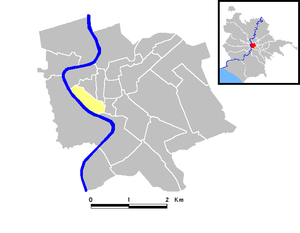
Regole est l'un des 22 rioni de Rome. Il est désigné dans la nomenclature administrative par le code R.VII.